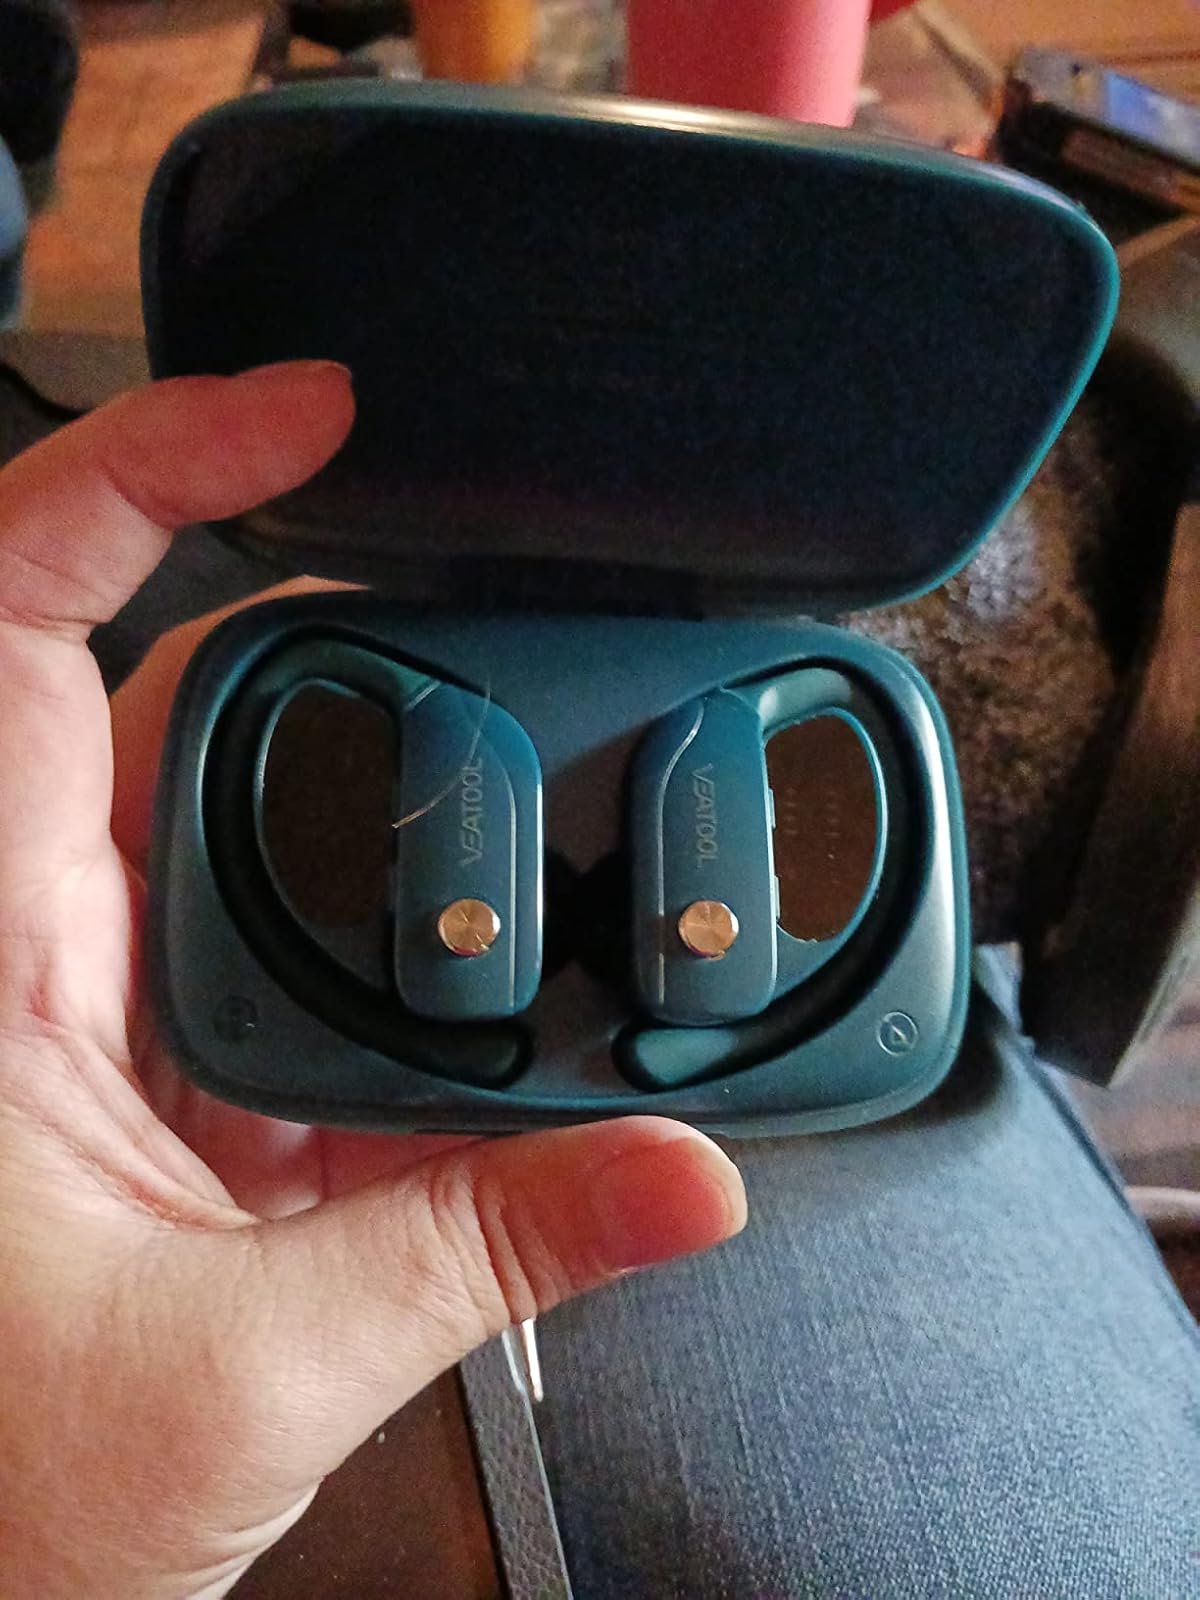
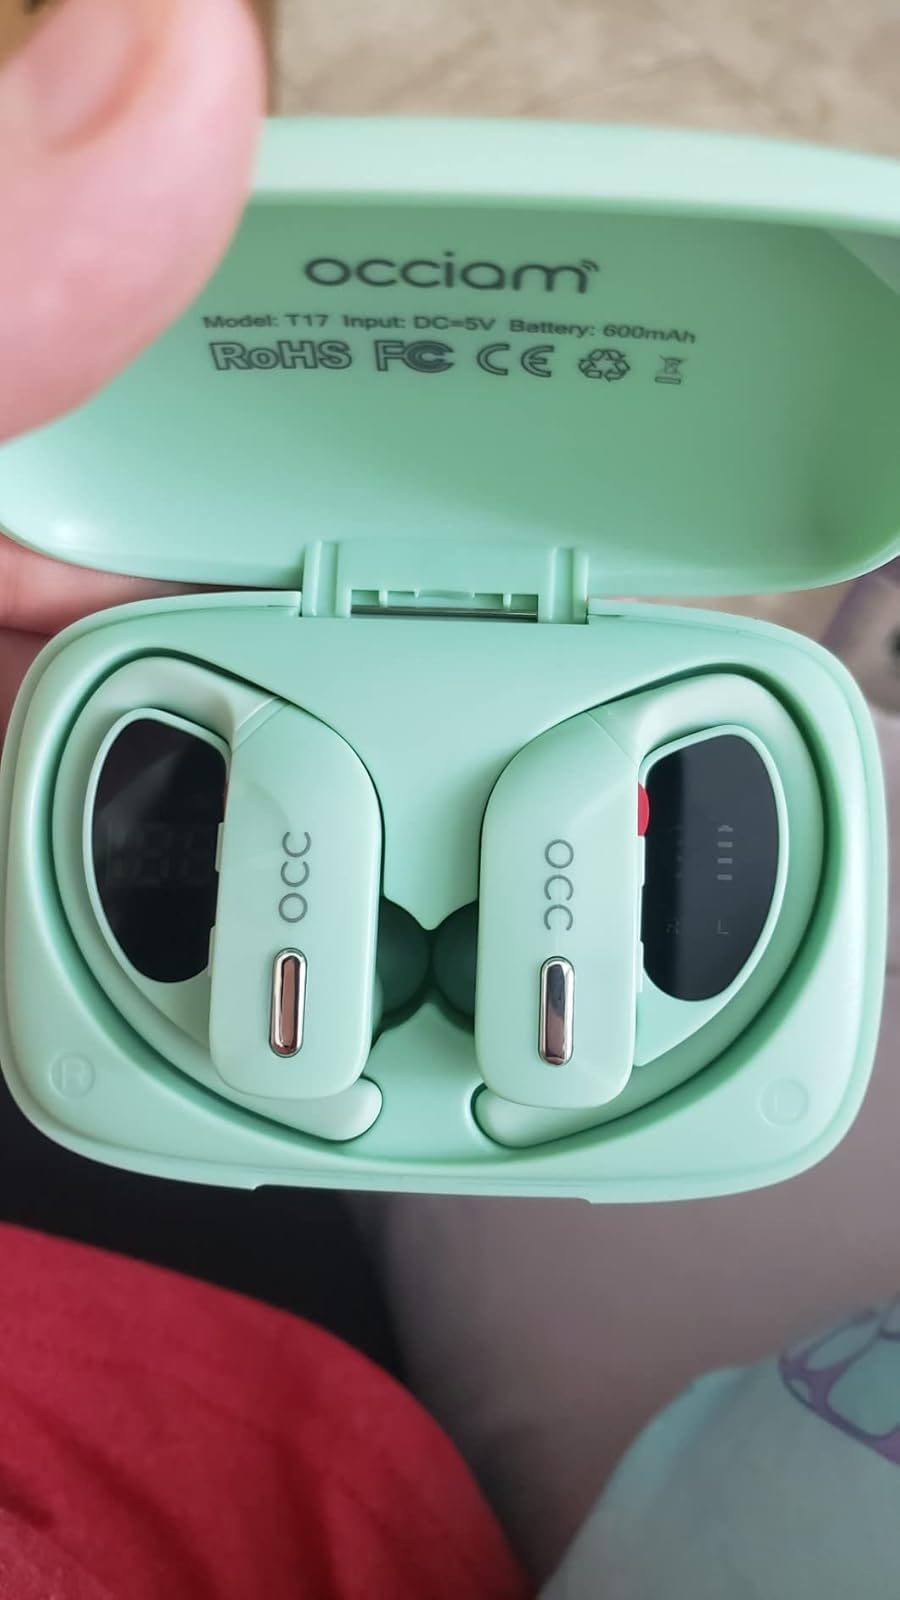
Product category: earbuds
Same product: no